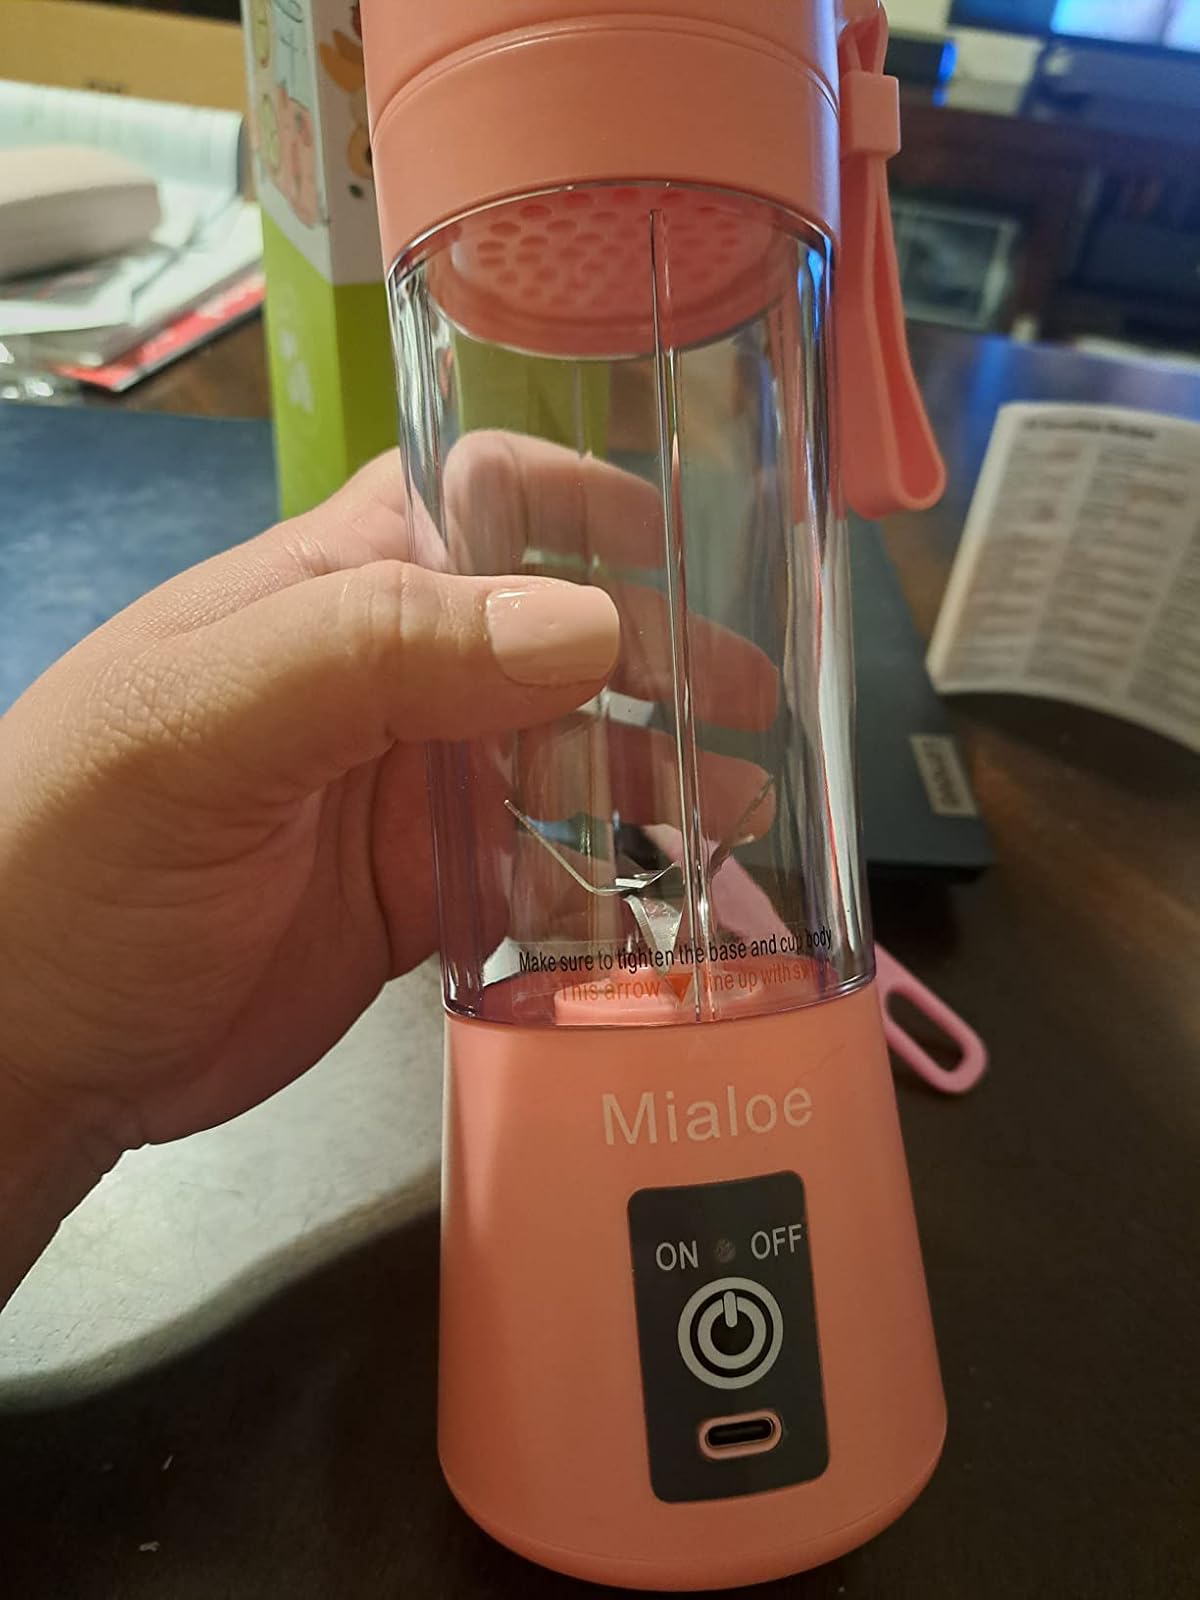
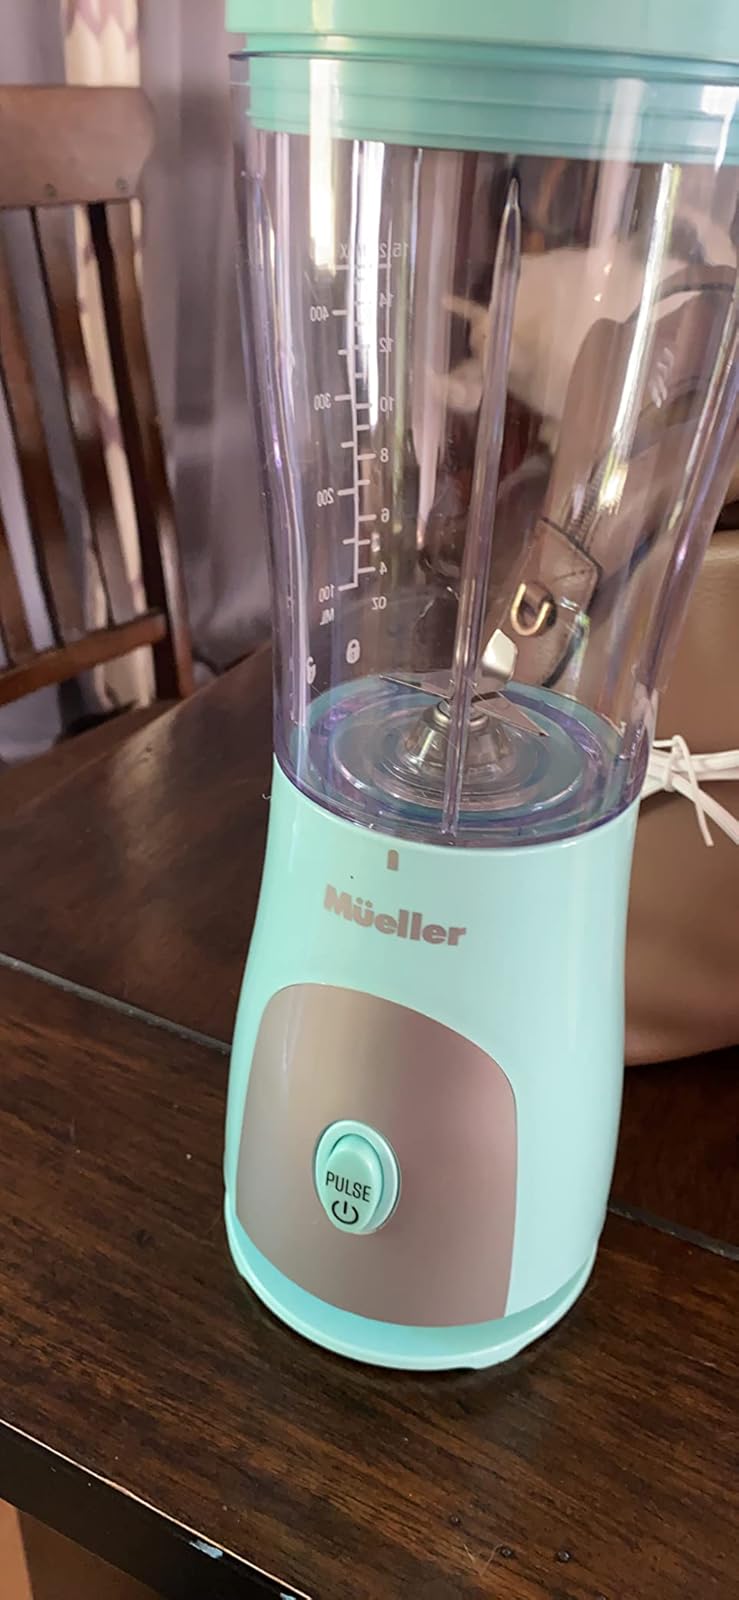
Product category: items_blender
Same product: no